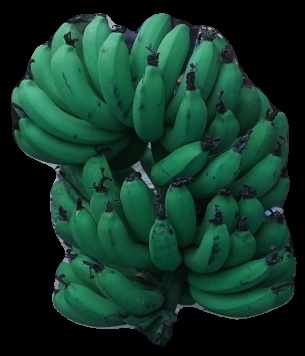
Variety: pachbale
Grade: grade3